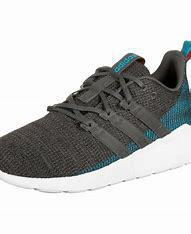
Brand: Adidas
Model: Questar Flow